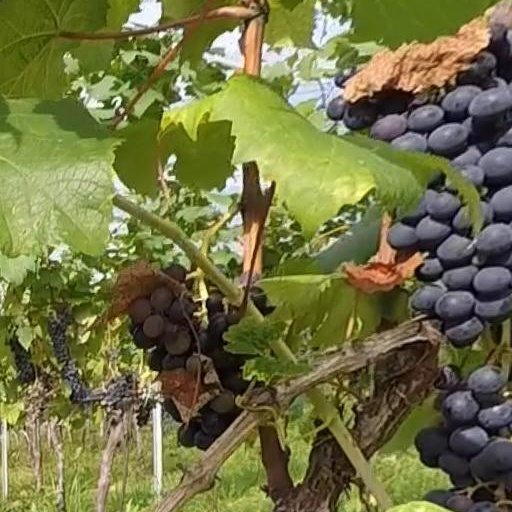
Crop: grape